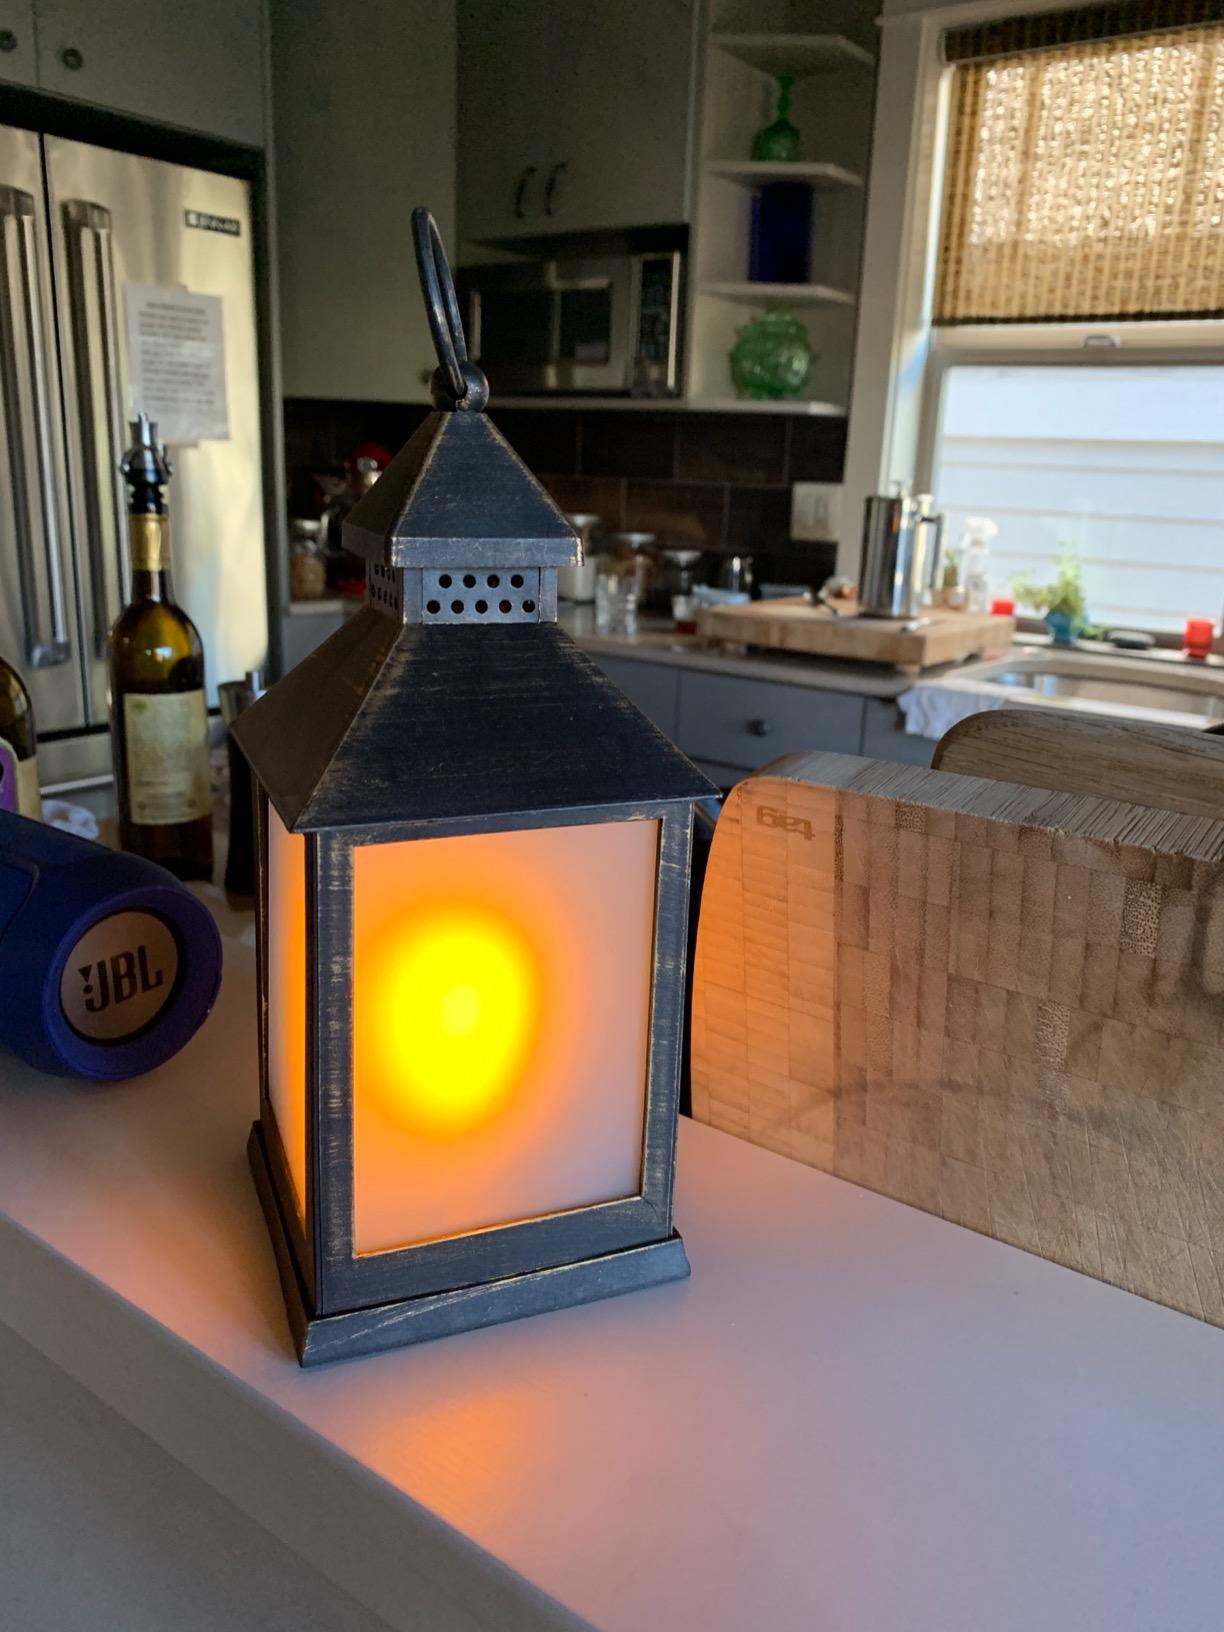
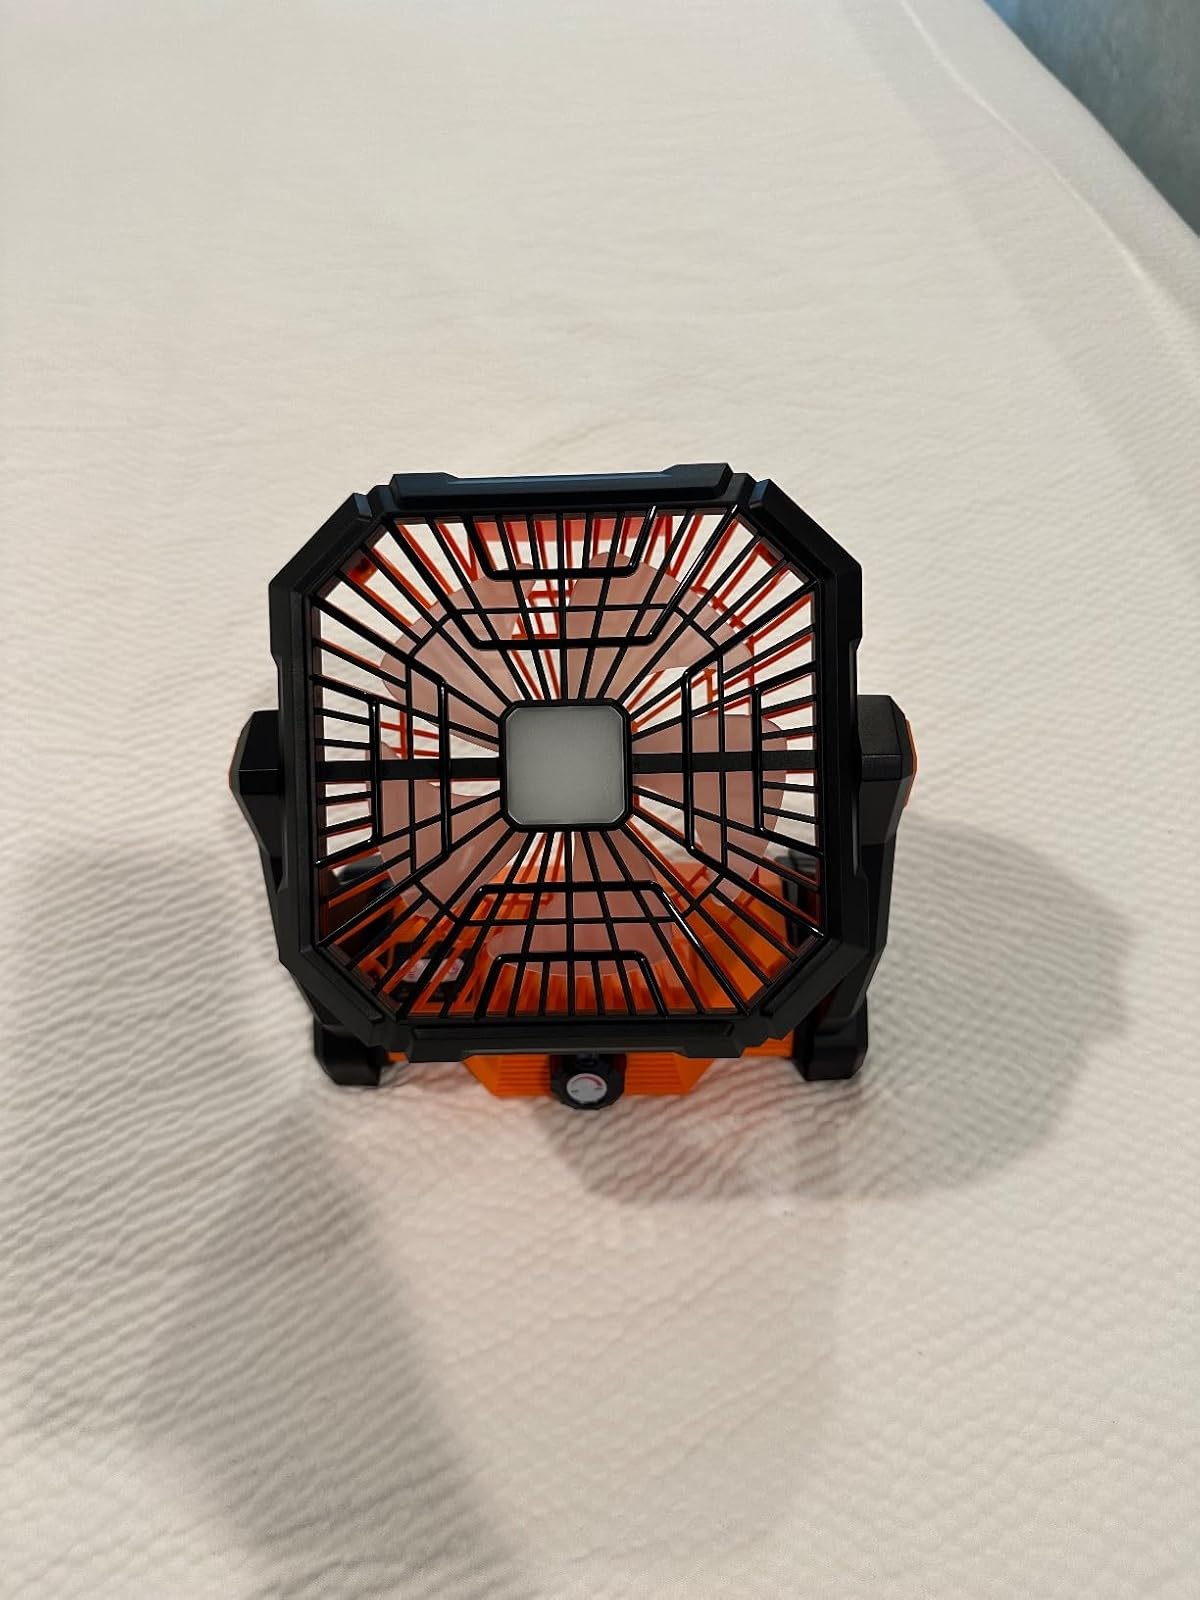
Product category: lantern
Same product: no